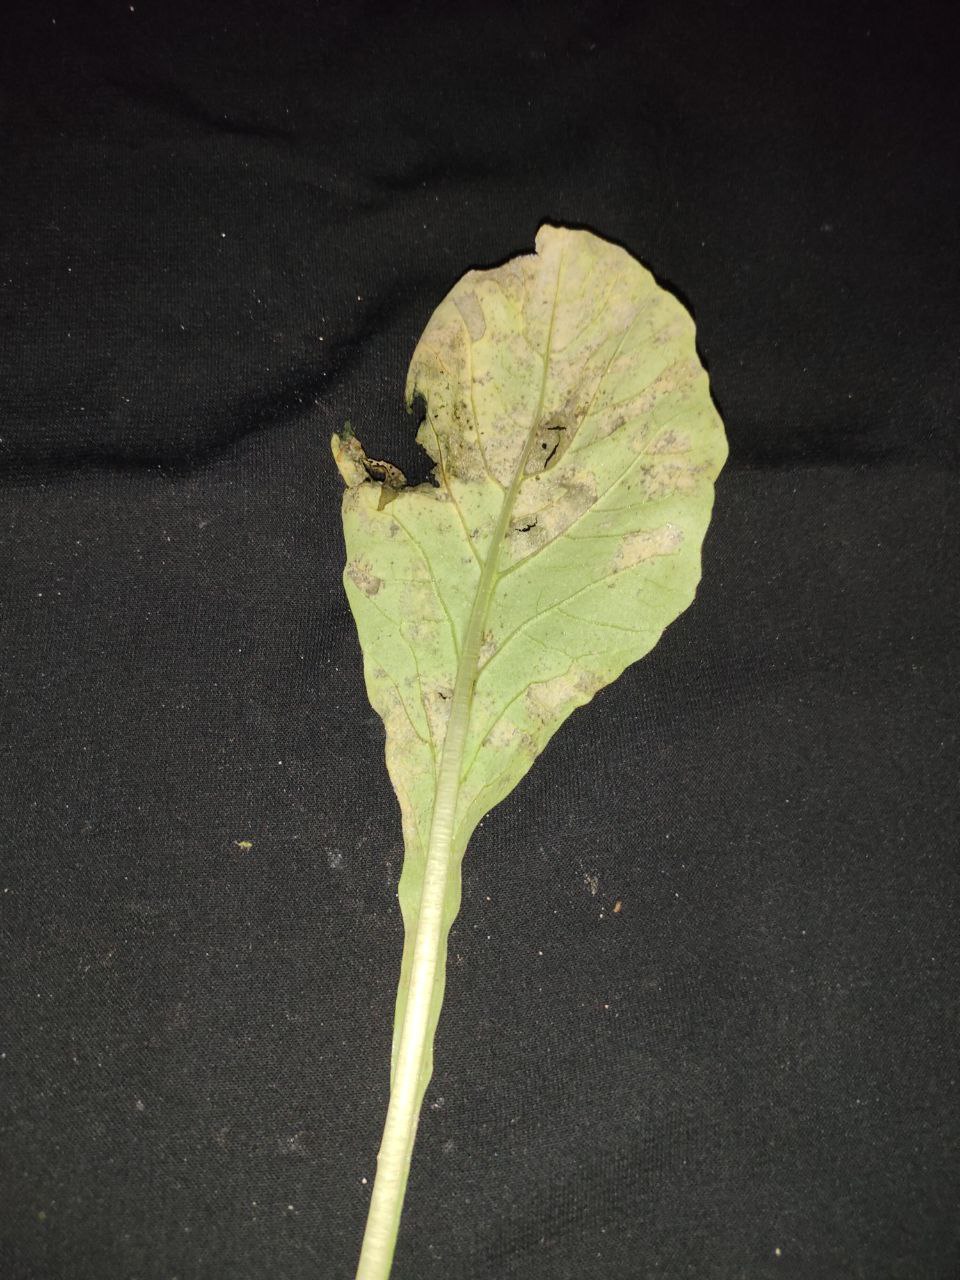
Label: Downey mildew